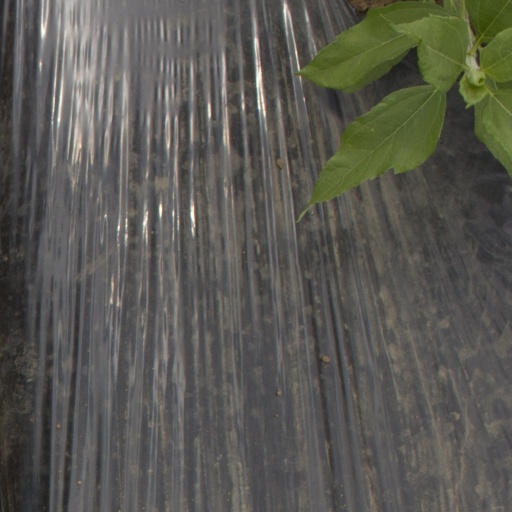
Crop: Jerusalem artichoke